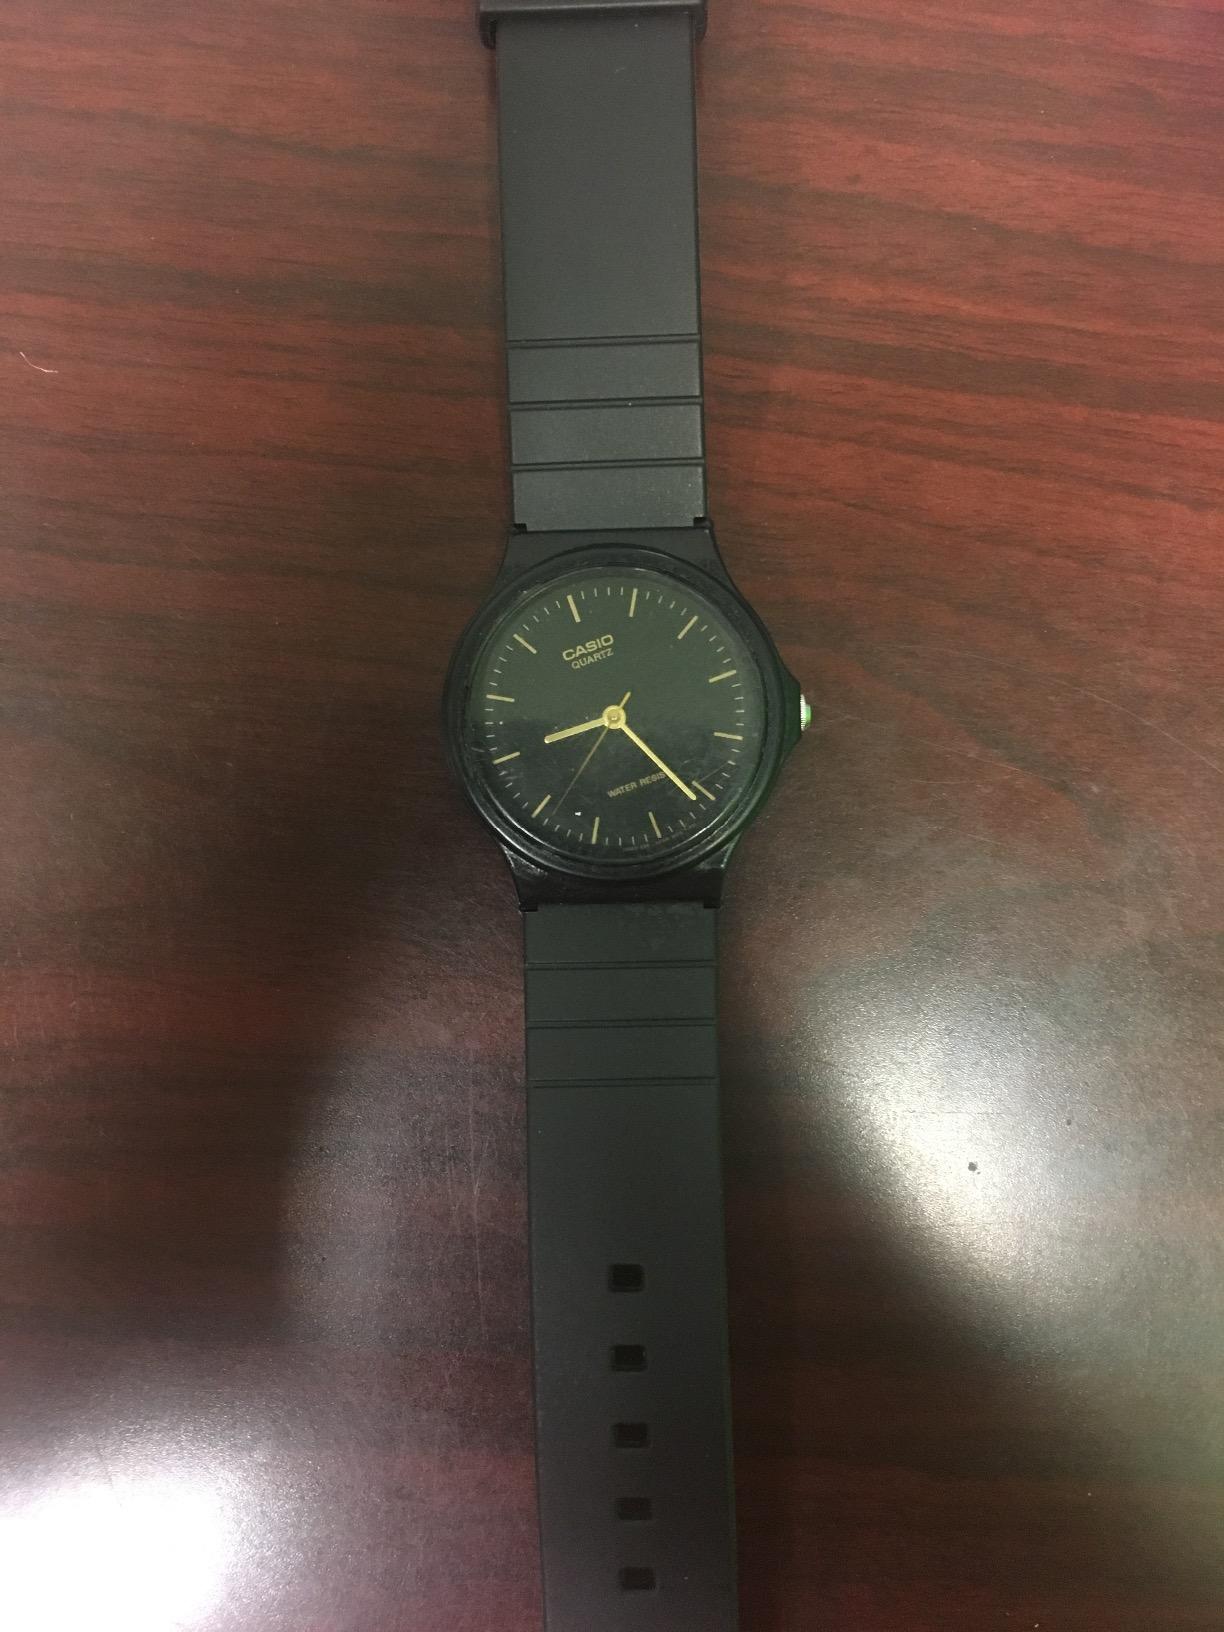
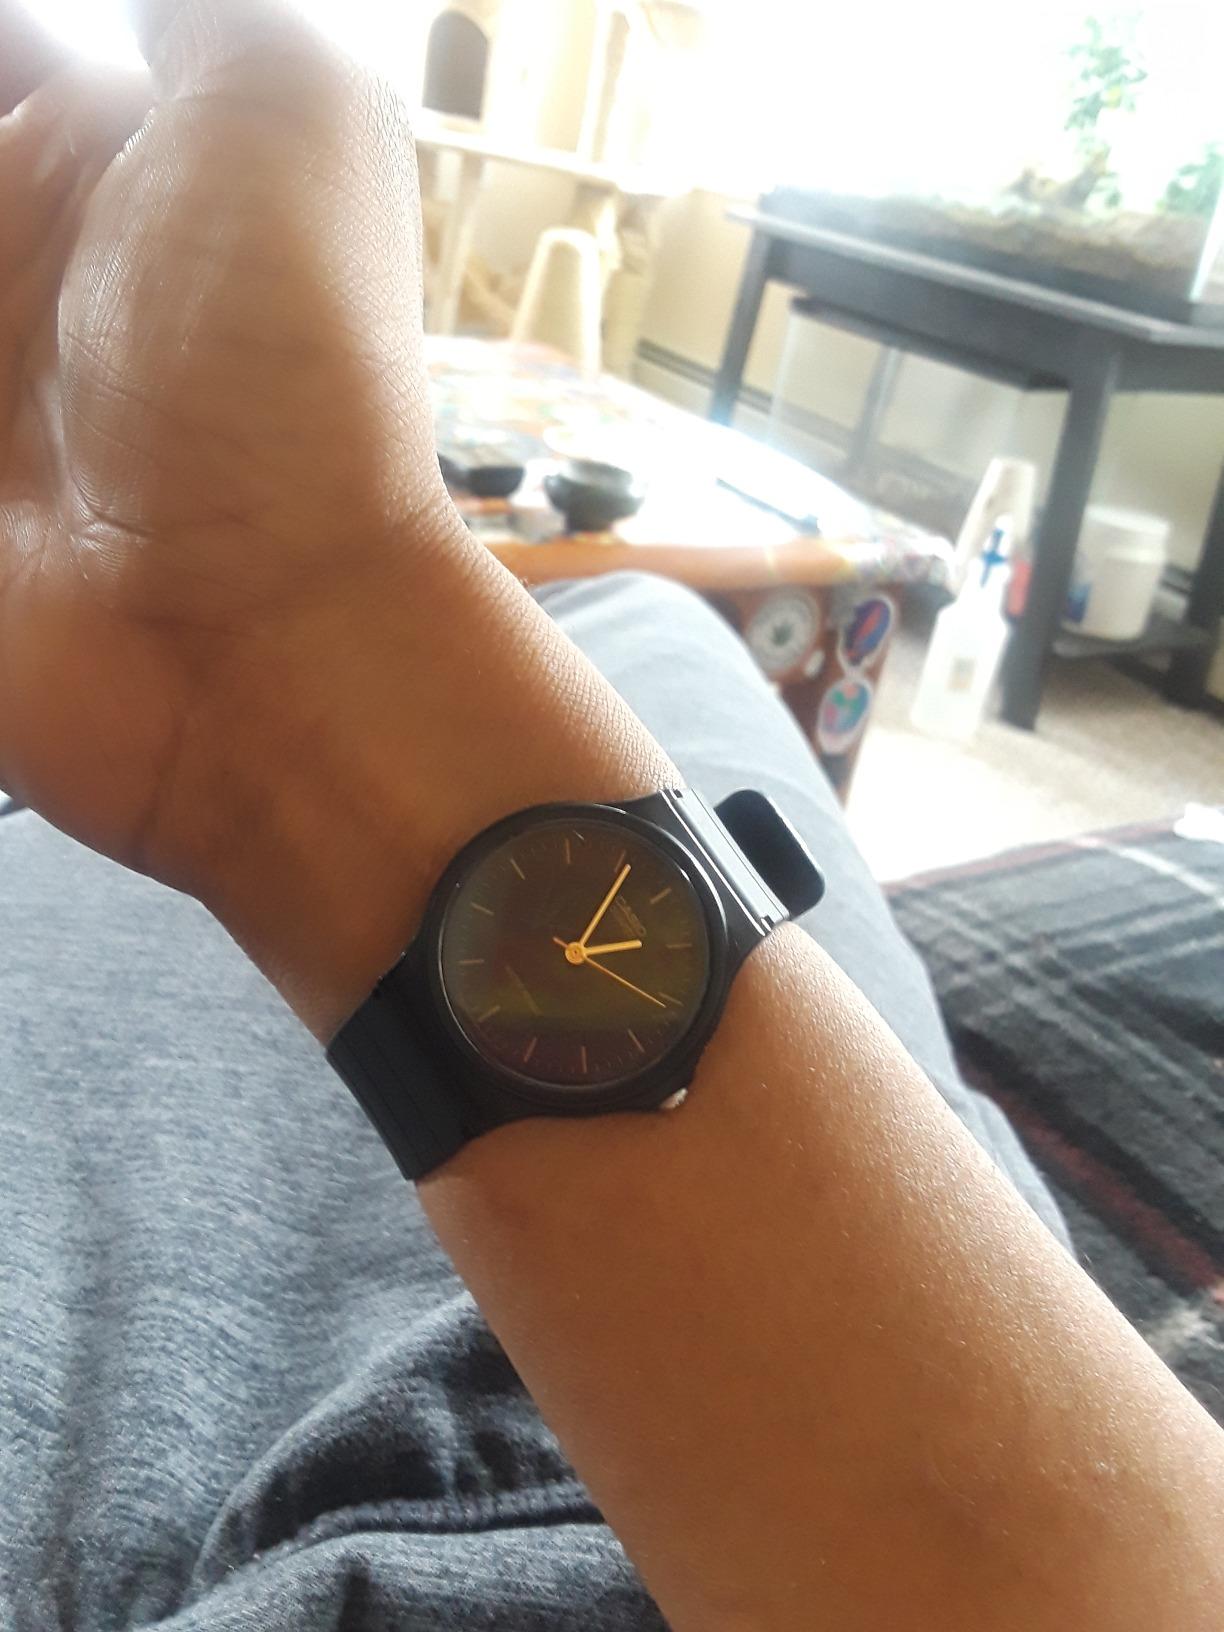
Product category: accessories_watch
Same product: yes